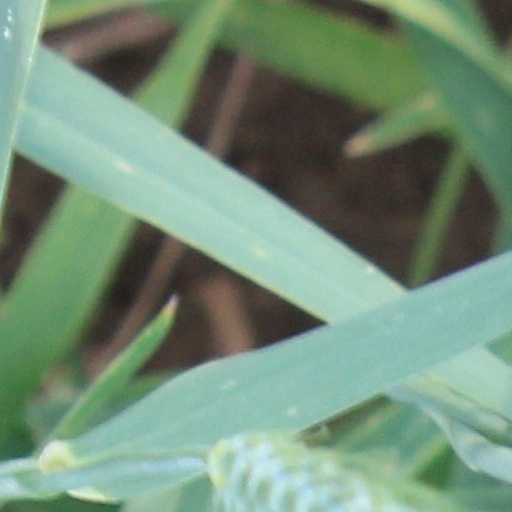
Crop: wheat